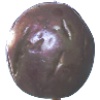
Label: passion_fruit